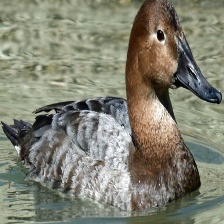
Species: CANVASBACK
Scientific name: AYTHYA VALISINERIA
ImageNet parent category: drake